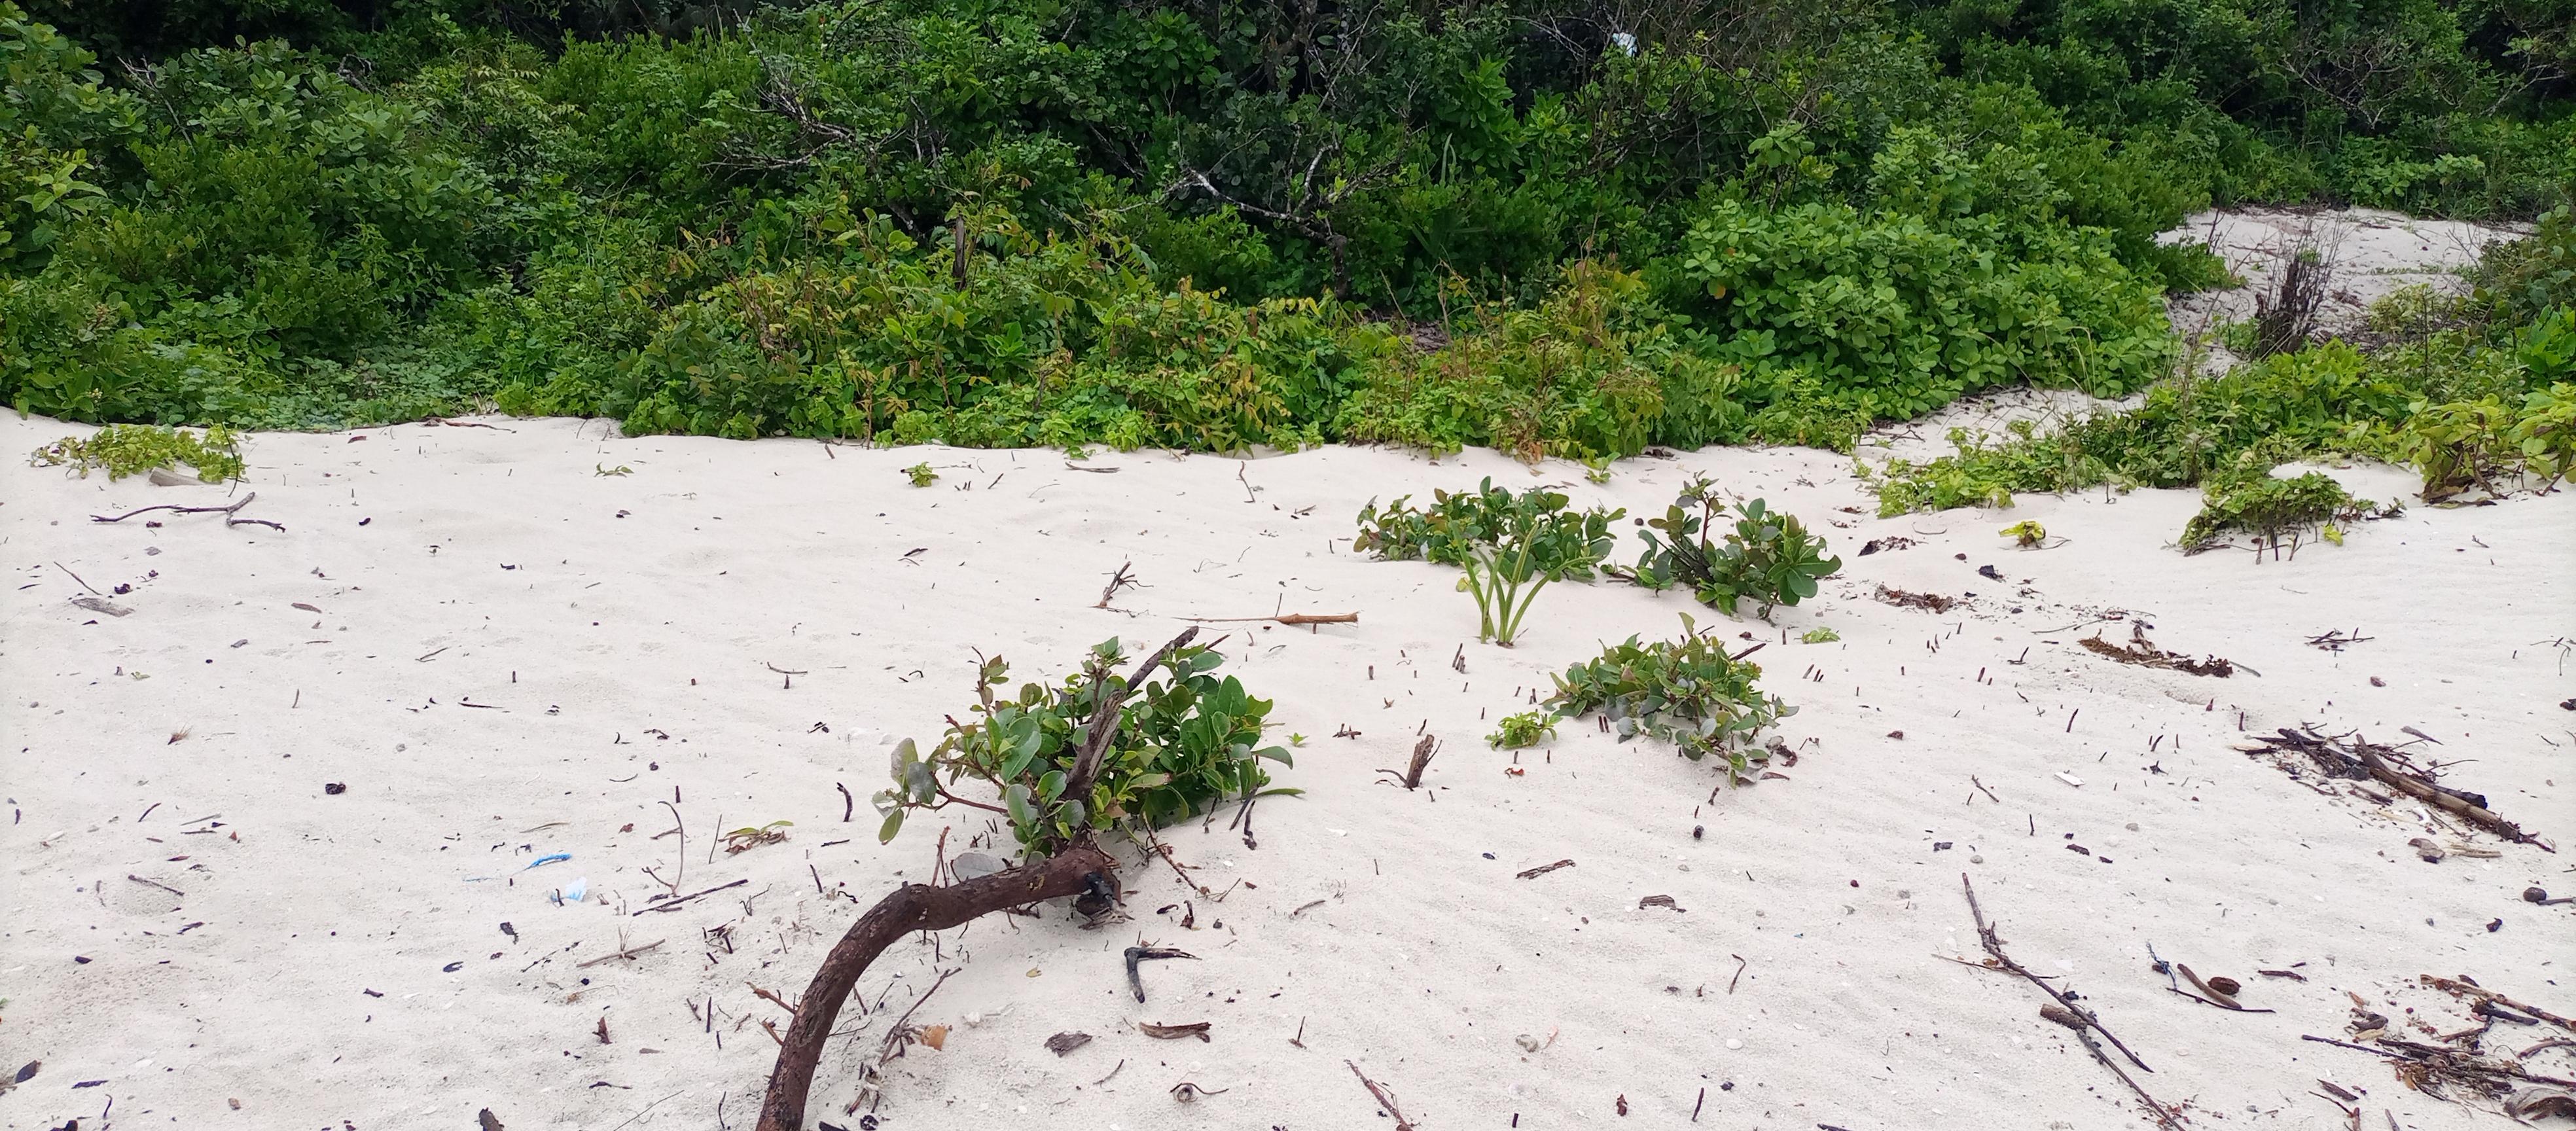
Eneo la fukwe yenye mchanga mweupe na mimea michache iliyoota katika ardhi ya pwani. Nyuma kuna msitu mnene wa kijani kibichi unaoonyesha uoto wa asili. Matawi yaliyoanguka na vijiti vimesambaa juu ya mchanga.